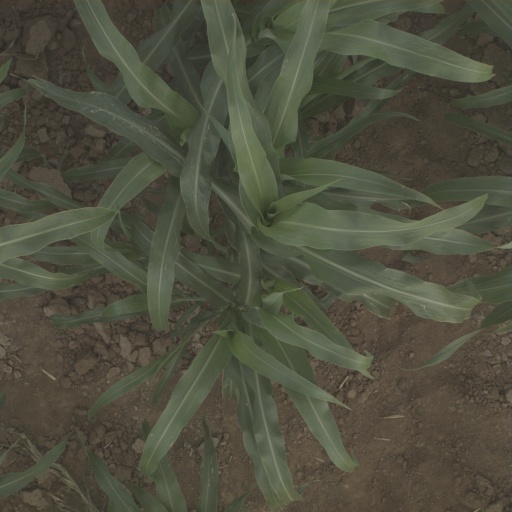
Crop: sorghum